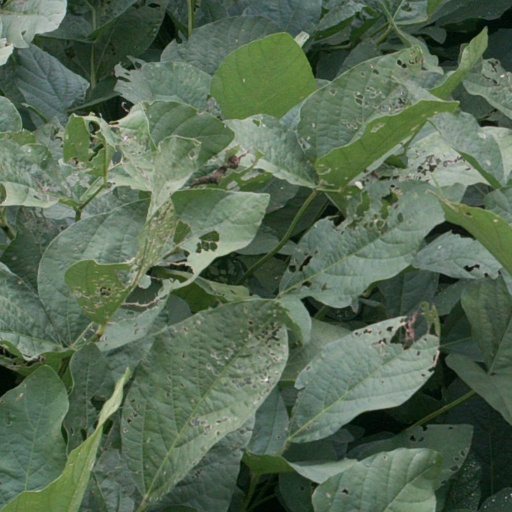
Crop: soybean